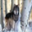
Label: wolf